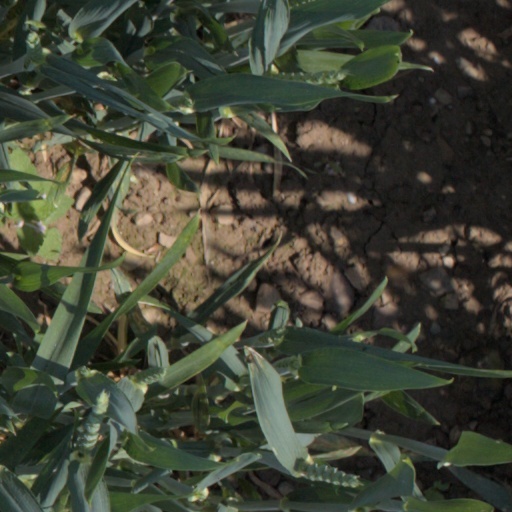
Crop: wheat